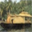
Label: ship